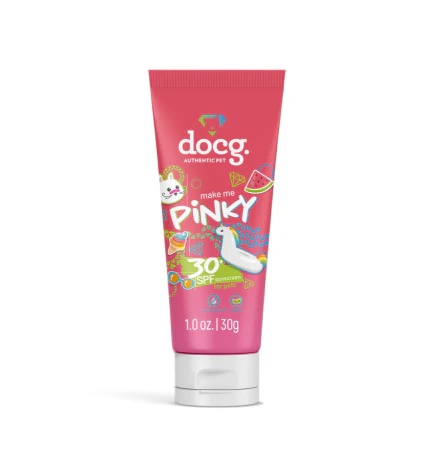
Docg Sunblock Make Me Pinky for Dogs & Cats 30g
Description: FOR THOSE WHO LOVE SUMMER! Playing at the beach, in the pool, or in the park... All this without forgetting the Make Me Bluish docg Sunscreen. It has SPF 30 that provides effective protection without coming off in the water. But the best of all is that it is blue and makes the day more cheerful and colorful for your furry friends! WATERPROOF & VEGAN. How to use: Apply a thin layer to the muzzle, ears, mouth and areas with less hair. Reapply after prolonged contact with water. If you want to remove the product more easily, we recommend using docg muzzle butter. Technical details: Size: 30g Pet life stage: Adult Breed recommendation: All dog and cat breeds Product Specification: Emollients, titanium dioxide, zinc oxide, bht, preservative and mica.
Brand: Docg
Category: Animals & Pet Supplies > Pet Supplies > Pet Sunscreen